Music of Puerto Rico

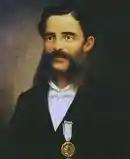
Manuel Gregorio Tavárez

Around 1900 plena emerged as a humble proletarian folk genre in the lower-class, largely Afro-Puerto Rican urban neighborhoods in San Juan, Ponce, and elsewhere. Plena subsequently came to occupy its niche in island music culture. In its quintessential form, plena is an informal, unpretentious, simple folk-song genre, in which alternating verses and refrains are sung to the accompaniment of round, often homemade frame drums called "panderetas" (like tambourines without jingles), perhaps supplemented by accordion, guitar, or whatever other instruments might be handy. An advantage of the percussion arrangement is its portability, contributing to the plena's spontaneous appearance at social gatherings. Other instruments commonly heard in plena music are the cuatro, the maracas, and accordions.